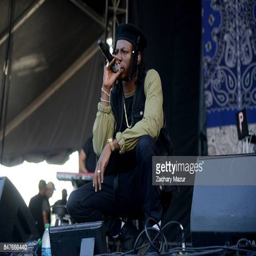
composer $ $ performs onstage during the festival day